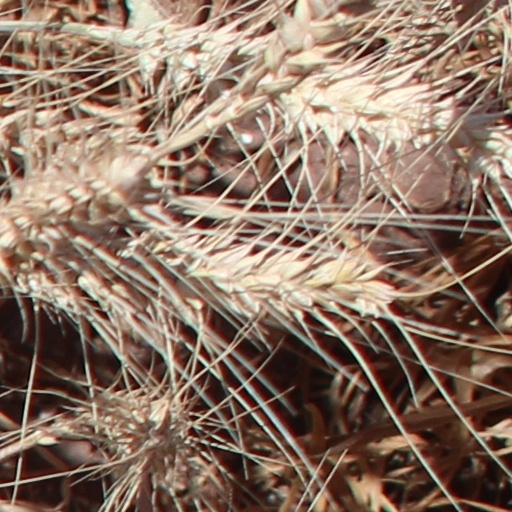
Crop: wheat